Johann Friedrich Krummnow

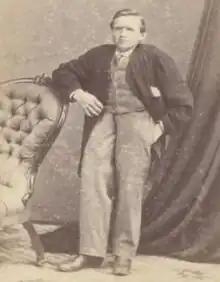

Johann Friedrich Krummnow (or Krumnow) (1811 – 3 October 1880) was a German-born settler in Australia. He arrived in South Australia in 1839 and in 1852 he founded a community named Herrnhut located near Penshurst in western Victoria. This was Australia's first intentional community based on the principles of shared property and fervent prayer. Krummnow died at Herrnhut in October 1880.